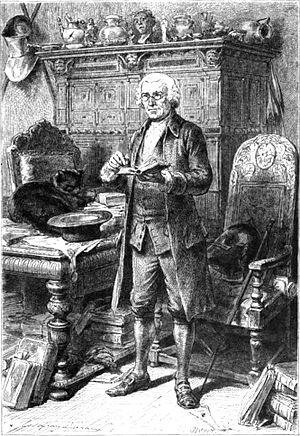
Le métier d'antiquaire consiste principalement à acquérir, restaurer et revendre des meubles, objets d'art et bibelots anciens de valeur ou de qualité.